Answer in natural language. Considering the relative positions, where is brown top white leg dining table (highlighted by a red box) with respect to black colour countertop lx (highlighted by a blue box)? Choose between the following options: right or left
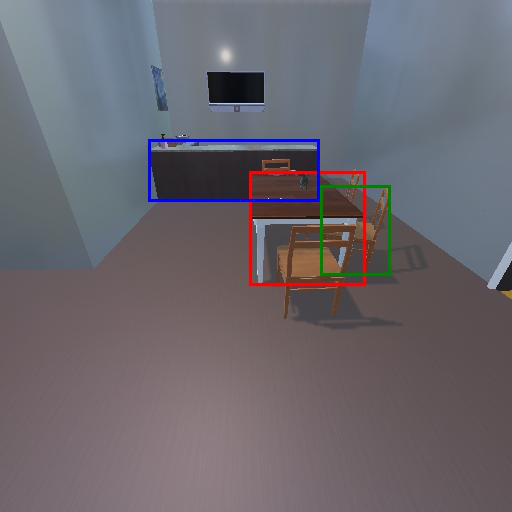
<answer>right</answer>